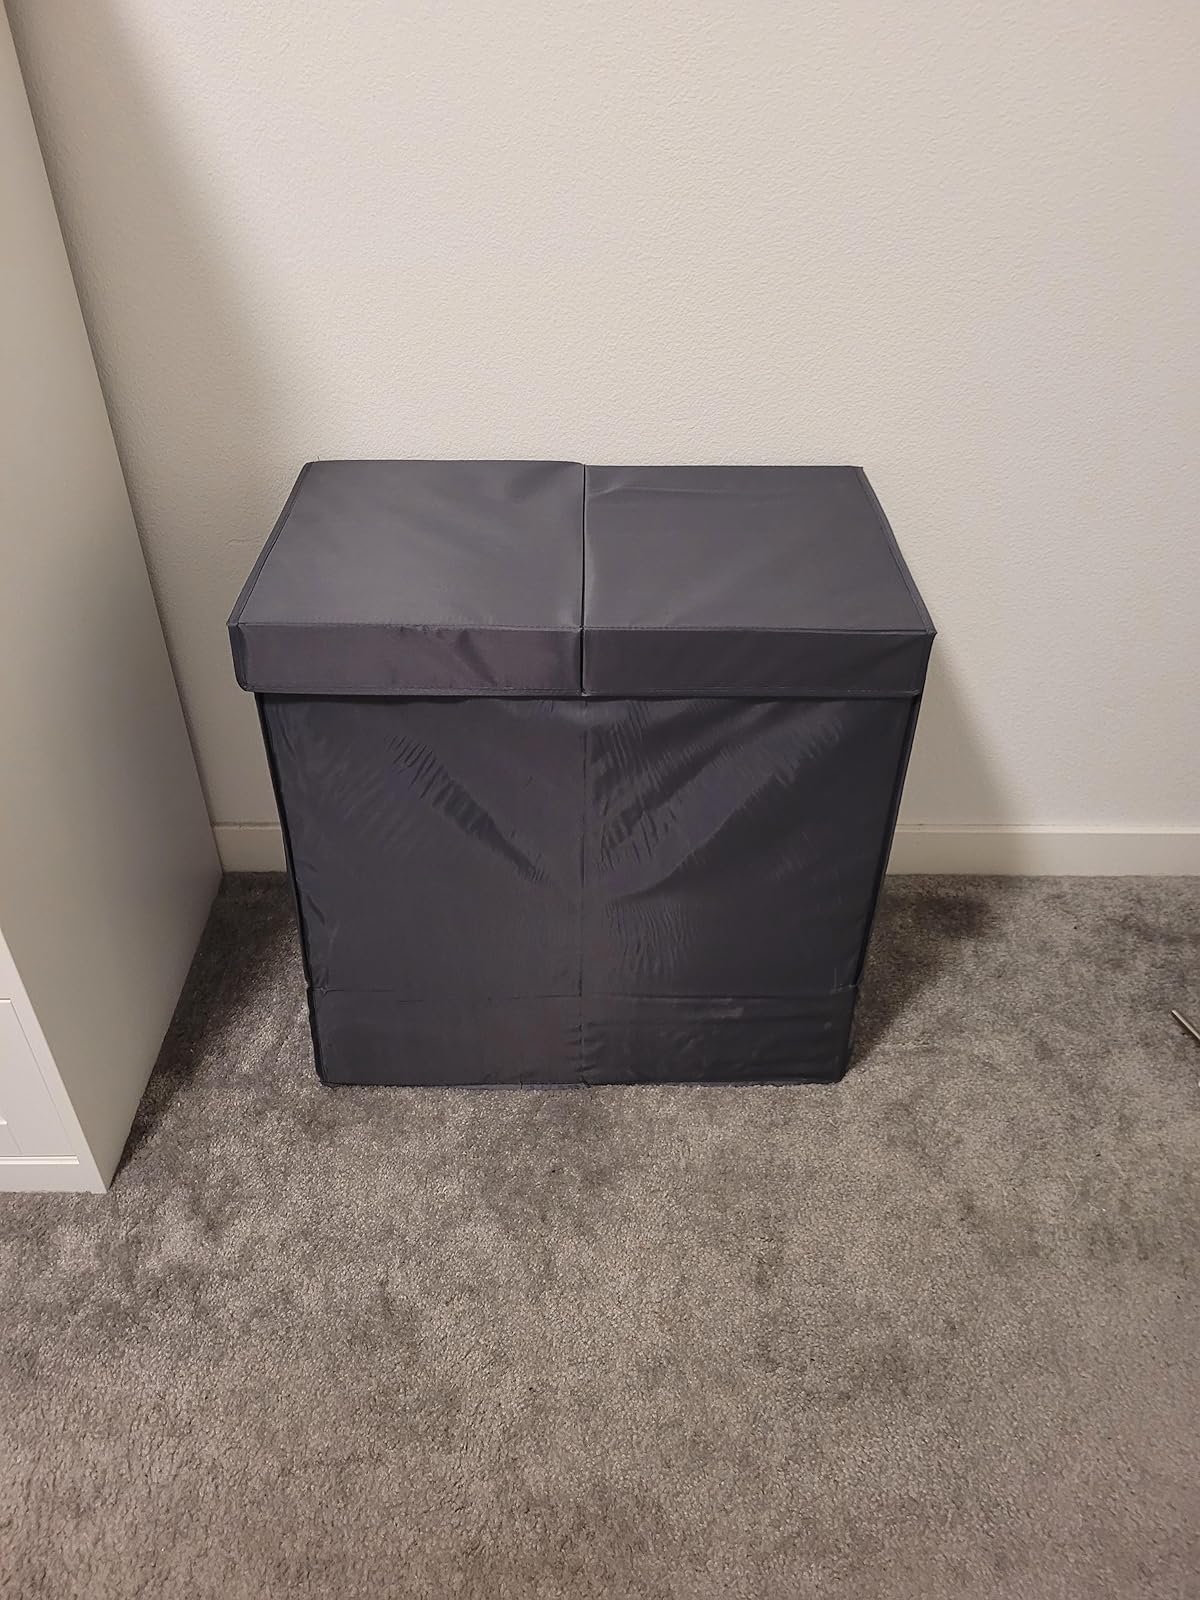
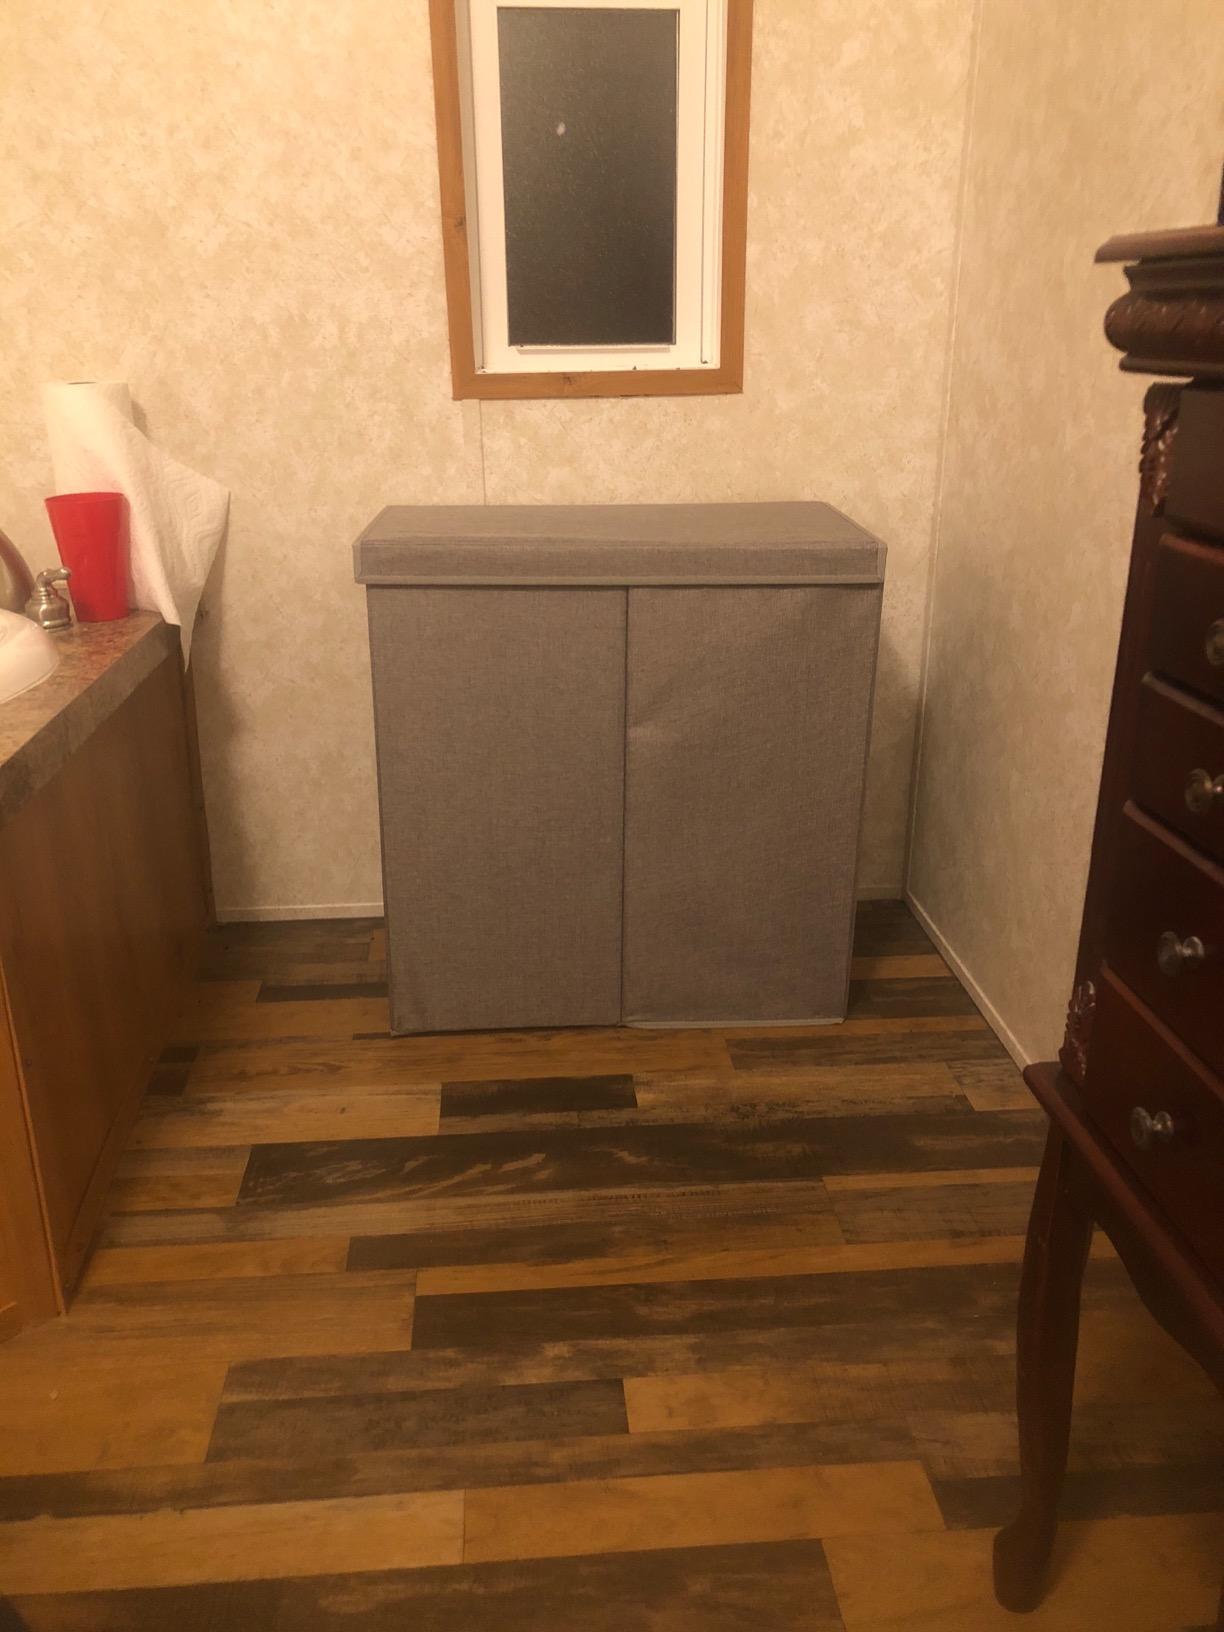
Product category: items_hamper
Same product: yes